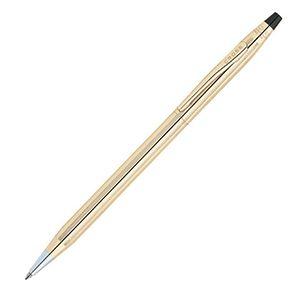
A. T. Cross est une entreprise américaine fondée en 1846, produisant des instruments d'écriture, carnets, accessoires et lunettes de soleil. Ses instruments d'écriture et carnets sont fabriqués sous la marque Cross tandis que ses lunettes de soleil sont produites sous la marque Costa and Native. En 2013 elle devient une filiale d'Essilor.